Francis K. Newcomer

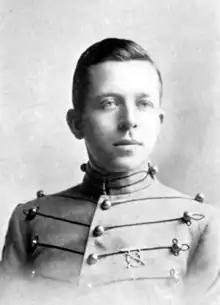
Newcomer at West Point in 1913

Francis Kosier Newcomer (September 14, 1889 – August 16, 1967) was an American military officer who served as Governor of the Panama Canal Zone from 1948 to 1952. He held the rank of brigadier general in the United States Army.